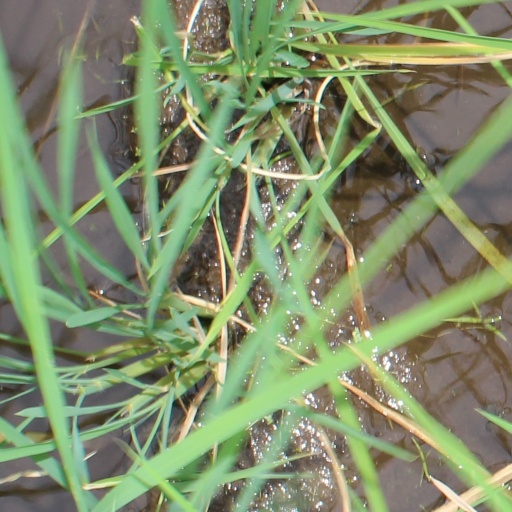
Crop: rice